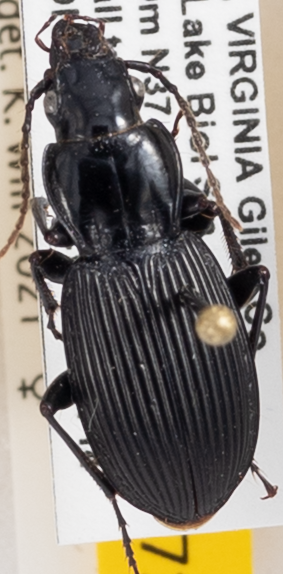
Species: Pterostichus lachrymosus
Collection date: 2020-07-14
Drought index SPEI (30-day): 0.648
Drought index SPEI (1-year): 1.28
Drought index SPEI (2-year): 2.09